Eugene Lavrenchuk

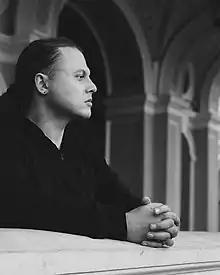

In April 2003, the premiere of the play "Snow" based on the play by the Polish playwright Stanislaw Przybyszewski was held on the stage of the Moscow theater "Et cetera" on Novy Arbat – the degree project of Eugene Lavrenchuk, a graduate of the directing faculty of the Theater Academy. Poles of Moscow Roman Yadzinsky (Bronka), Antony Fontanov (Tadeusz), and Volodymyr Terpugov (Kazimierz) played on the stage together with professional actress Yelena Boldina. At the same time, the play was considered as an exam work – the head of the examination board, People's Artist of the USSR Yelena Obraztsova was present, and she signed director's diploma of Eugene Lavrenchuk. "Polish Theater in Moscow" counts down its activity from the performance "Snow".